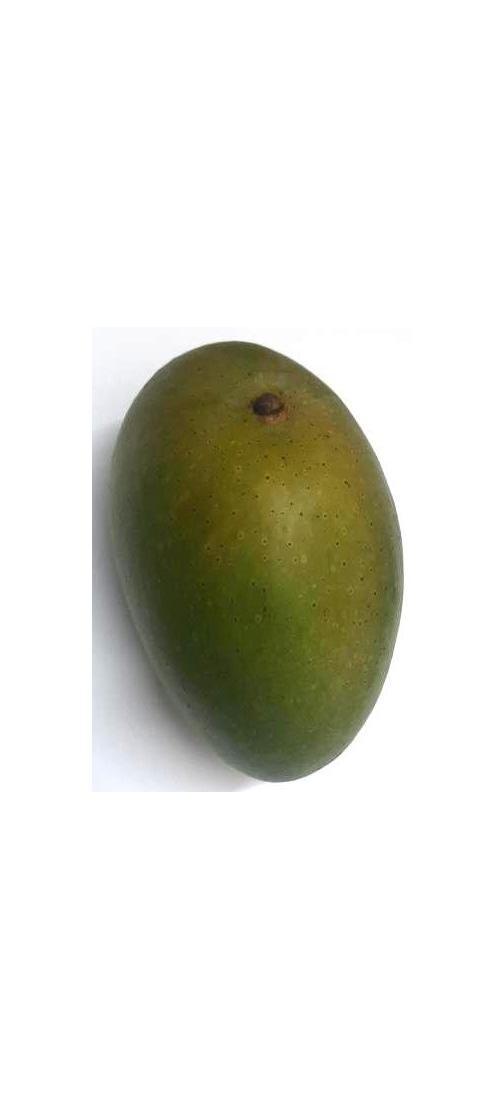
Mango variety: Ashshina Zhinuk